Merv Adelson

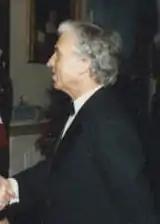
Adelson in 1985

Mervyn Lee Adelson (October 23, 1929 – September 8, 2015) was an American real estate developer and television producer who co-founded Lorimar Television.